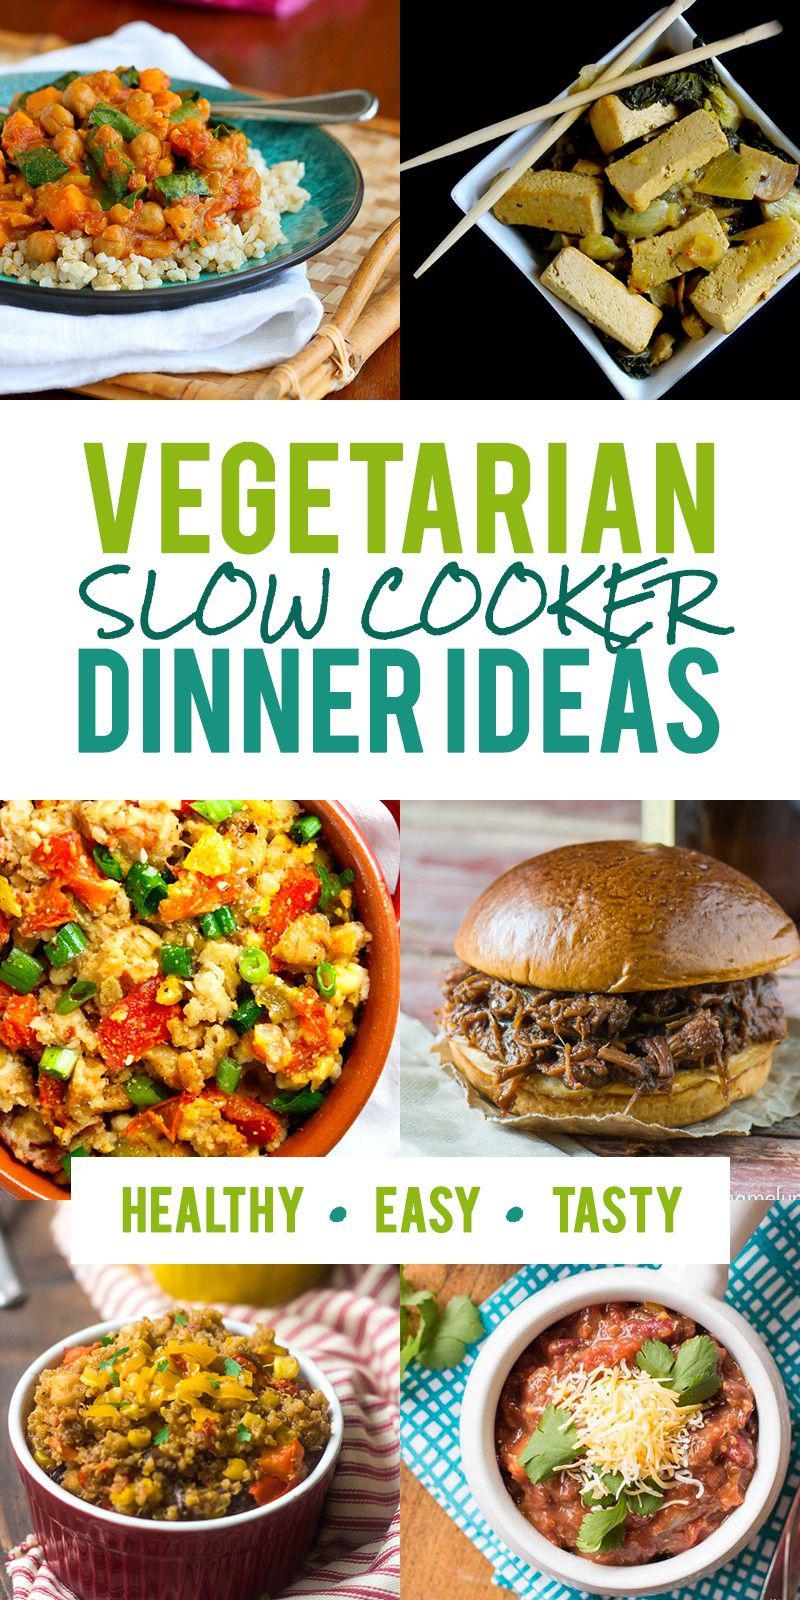
think the slow cooker is just for meat ? no way !
Relation: Story